Happy Yummy Chicken

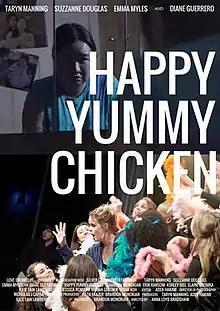
Film poster

Happy Yummy Chicken is a 2016 American musical comedy film directed by Anna Lloyd Bradshaw and starring Taryn Manning, Suzzanne Douglas, Emma Myles and Diane Guerrero.